Rachid Soulaimani

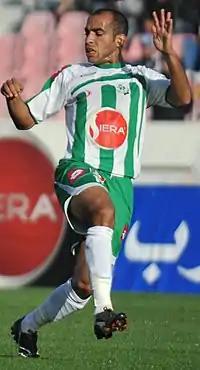
Soulaimani with Raja Casablanca

Rachid Soulaimani (born 21 November 1982) is a Moroccan former professional footballer who played as a right-back, notably for Botola club Raja Casablanca.